Tactics of terrorism

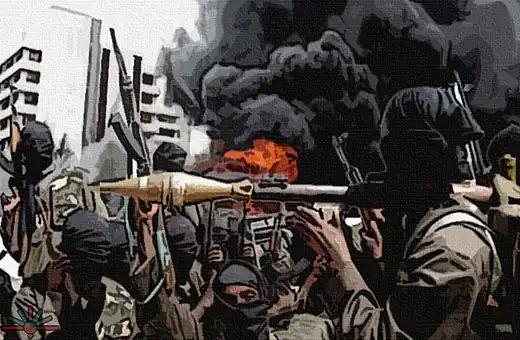
Boko Haram a known terrorist group using RPGs.

Projectiles attacks are attacks that use rockets or mortars in order to bomb their intended target. Rocket and mortar attacks had been widely used from 1982 to 2012, in the example of the middle east rocket attacks against cities and settlements had been carried out by political entities such as Hezbollah and Hamas (not counted as state terrorism) and to non political organization such as Palestinian Islamic Jihad, al-Qaeda and many others. Rocket-propelled grenades, especially RPG-7, and hand grenades, are in widespread use by terrorist groups.